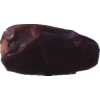
Label: dates